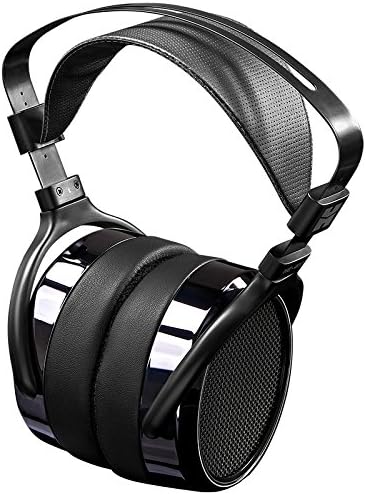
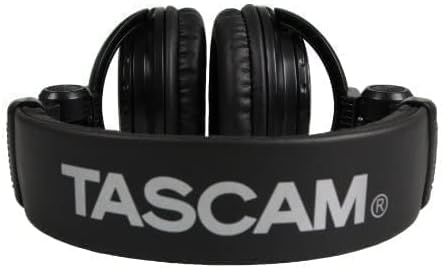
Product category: headphones
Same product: no